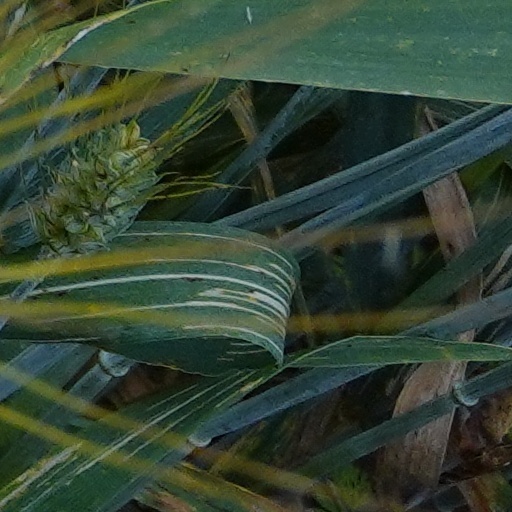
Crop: wheat